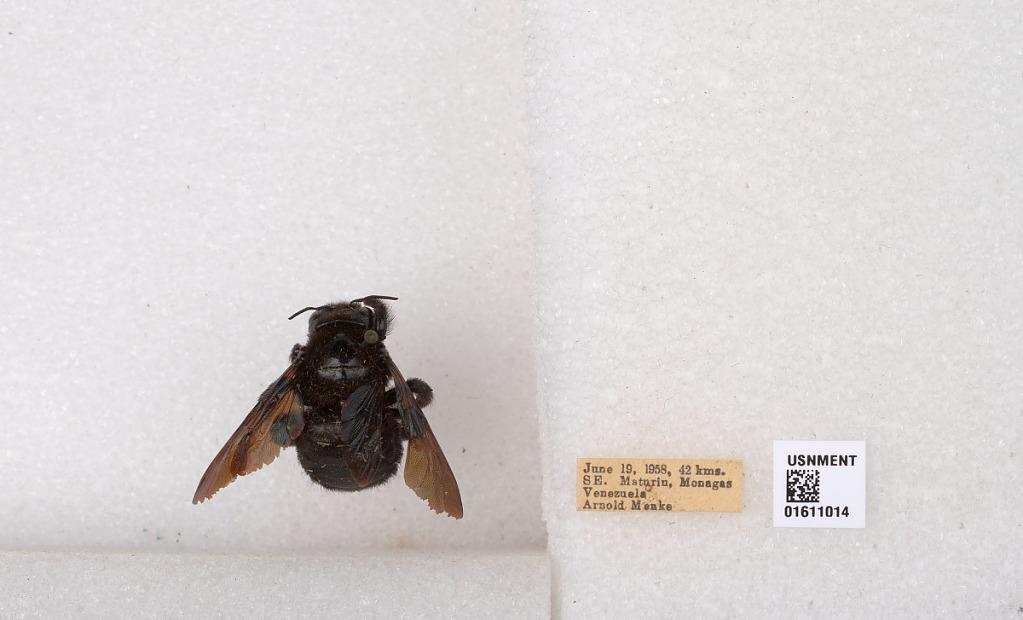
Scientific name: Xylocopa
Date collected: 1958-6-19
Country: Venezuela
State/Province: Monagas
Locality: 42 kms. SE. Maturin